Juan José Palomino Jiménez

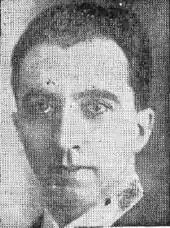
Valiente (earlier photo)

Palomino was intrinsically involved in Carlist anti-Republican conspiracy of 1936; details are unclear. Jerez was easily seized by the rebels and Andalusian Carlism enjoyed its days of triumph, but in late 1936 Palomino was scarcely noted for his party activity, recorded rather during religious services to the fallen requeté. Though he did not form part of the nationwide Carlist executive Juna Nacional Carlista, he counted among members of the broad party command layer. He was present during the crucial Carlist meeting in Insua of February 1937, when regent-claimant and the movement leaders discussed the threat of forced amalgamation into a unificated state party. It is not clear whether Palomino sided with the tractable Rodeznistas or with the intransigent Falcondistas, even though for years he remained a close acquaintance of Fal Conde. However, following the Unification Decree Palomino was not listed as member of the FET structures; quite to the opposite, following 1937 he entirely disappeared from politics. If present in the press, it was because of the winegrowing business he kept advertising; indeed, it seems that during the following decades Palomino dedicated his time to commercial activities.